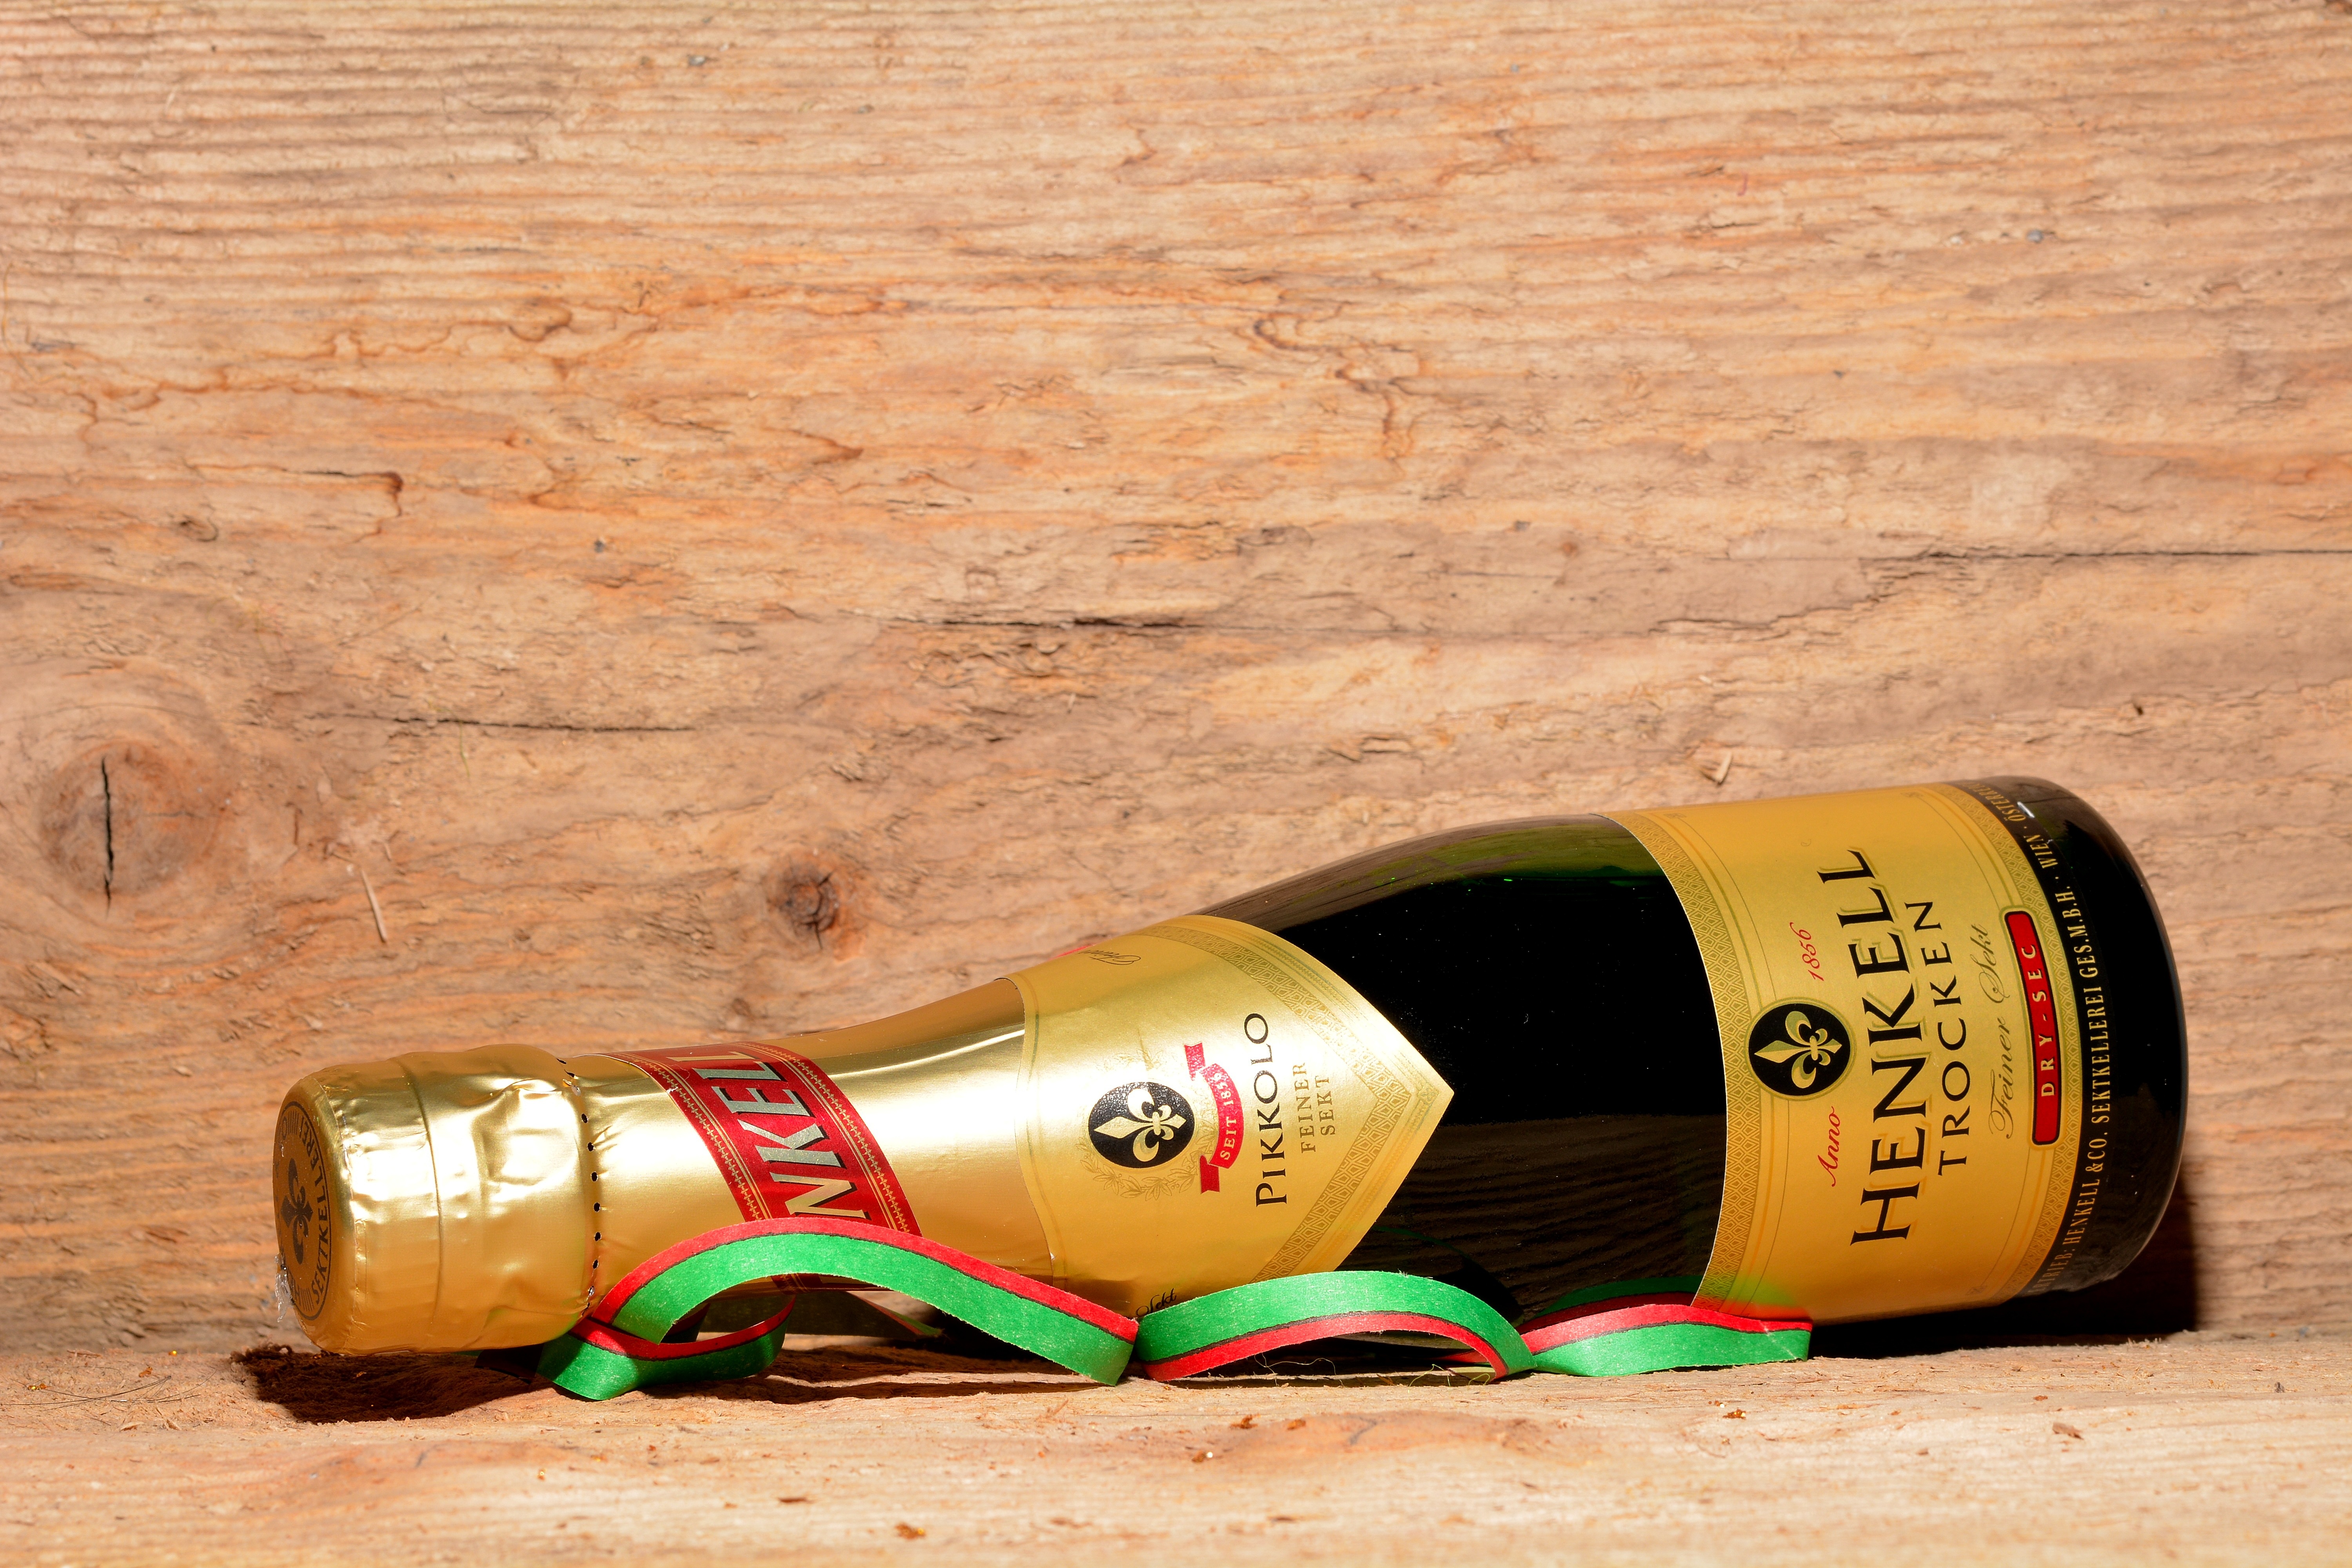
celebration, food, produce, drink, bottle, alcohol, party, champagne, flavor, distilled beverage, bottle of sparkling wine